Junior ice hockey

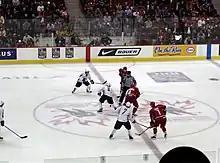
In-game action photo

In Europe, Junior teams are usually associated with a professional team, and are used by professional teams to develop their own prospects. One example of this is the J20 SuperElit league in Sweden or the Minor Hockey League in Russia.